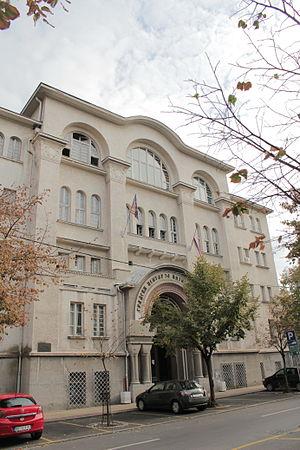
Cet article recense les monuments culturels du district de la Ville de Belgrade en Serbie.
Les monuments culturels protégés constituent une catégorie de monuments de Serbie inscrits sur une liste de monuments bénéficiant de la protection de l'État. Il s'agit d'une troisième catégorie de monuments protégés classés, par leur importance, après les monuments culturels d'importance exceptionnelle et les monuments culturels de grande importance.
Momir Korunović était un architecte serbe. Il est un des fondateurs du style serbo-byzantin moderne, inspiré par l'école serbo-byzantine médiévale.